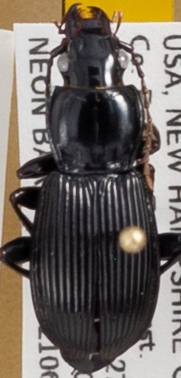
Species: Pterostichus coracinus
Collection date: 2021-06-30
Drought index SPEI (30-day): -1.814
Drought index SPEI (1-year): -1.28
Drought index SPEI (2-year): -0.968